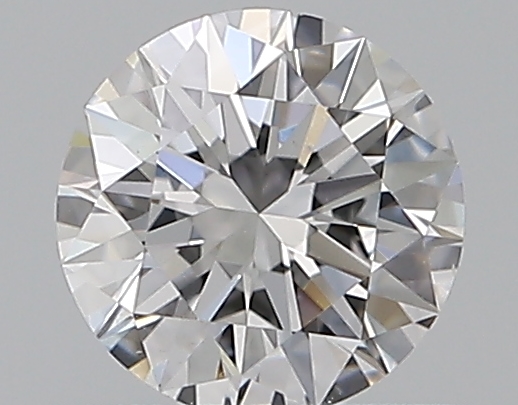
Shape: round
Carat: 0.5
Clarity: VS2
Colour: D
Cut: EX
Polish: EX
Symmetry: EX
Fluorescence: N
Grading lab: GIA
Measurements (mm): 5.13 x 5.16 x 3.12